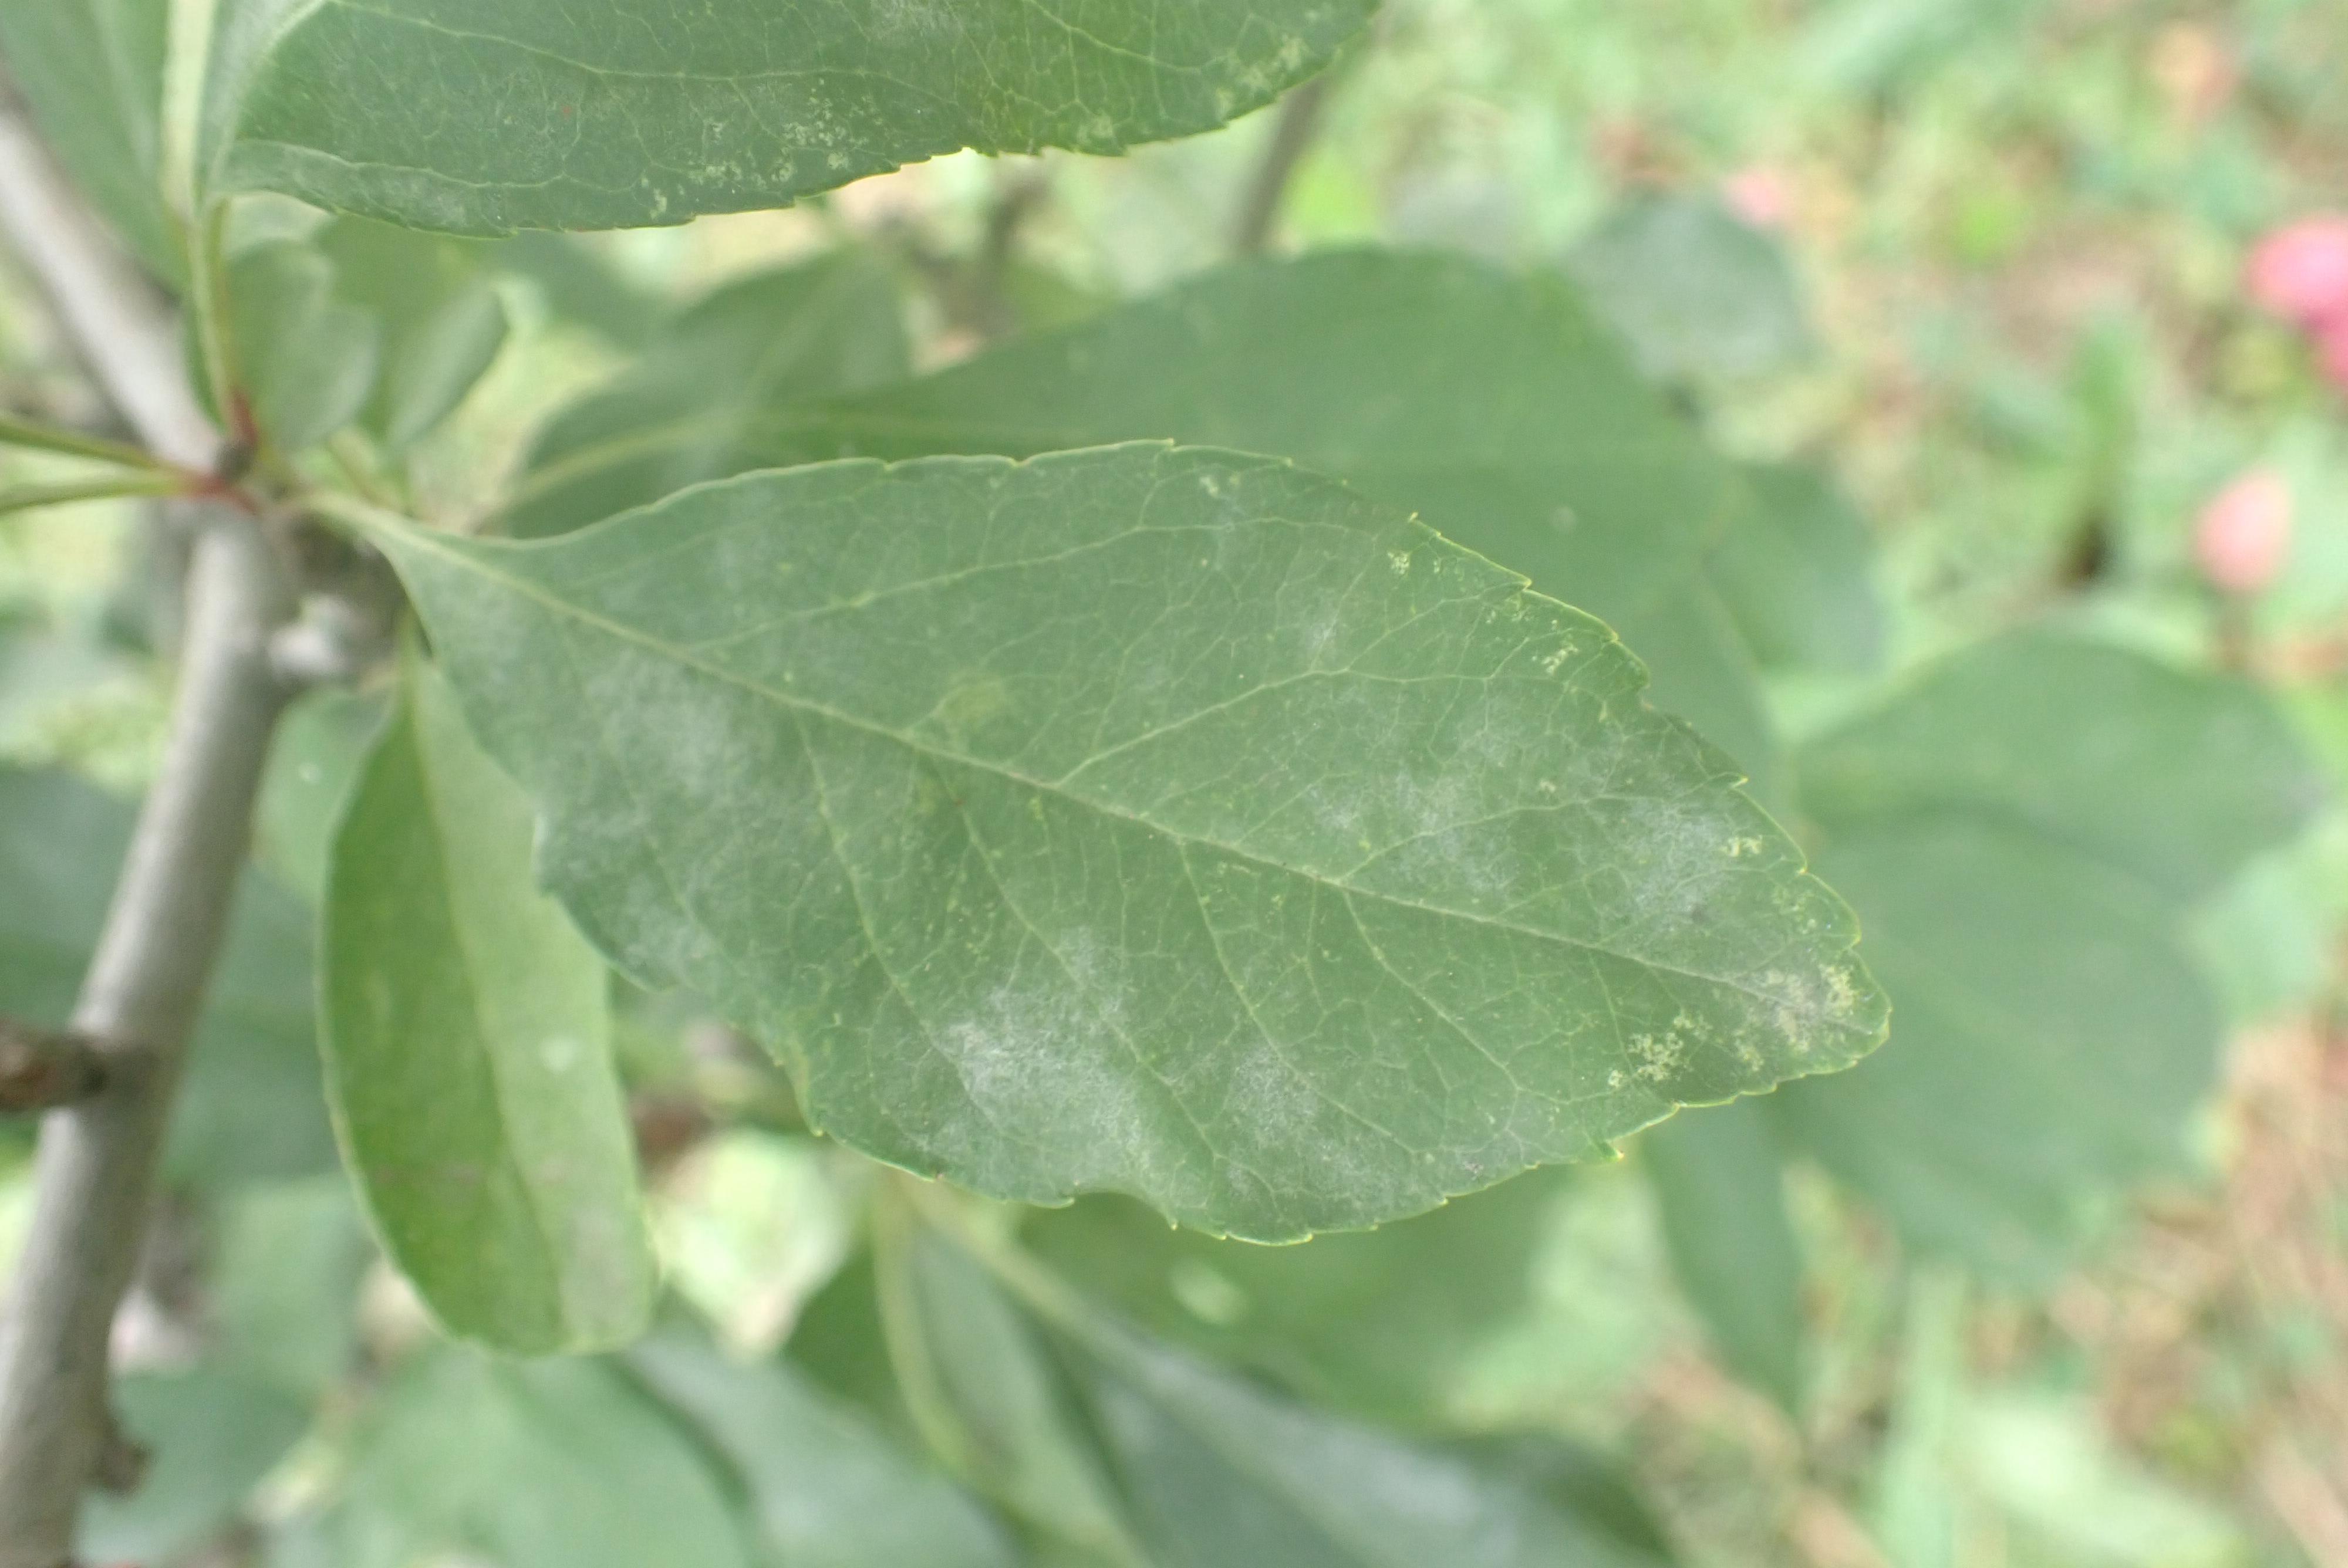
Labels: powdery_mildew